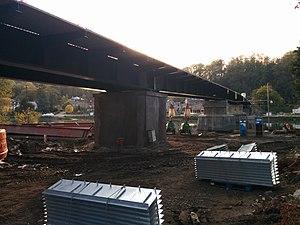
Travaux sur le pont de Godinne, juste après le chômage de la Meuse. On voit sous le tablier, de même que les piles en rivière. This photo of immovable heritage has been taken in the Walloon Region
Le pont de Rouillon, ou pont de Godinne, est un pont routier enjambant la Meuse reliant Annevoie-Rouillon à Godinne. Il y a eu 4 ponts à cet emplacement depuis 1907.